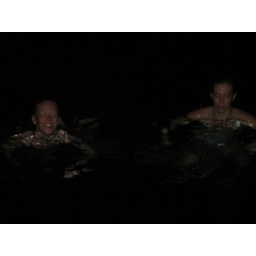
If you'd seen the bathroom at the Willie T you would be in the water as well.